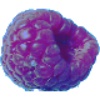
Label: Raspberry 1